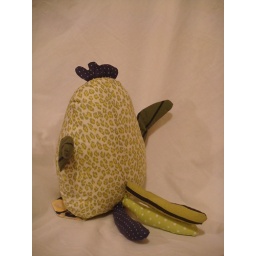
cute colorful chicken. He is an original &amp;quot;one of a kind&amp;quot; design, handmade by us at Alfa Studio.